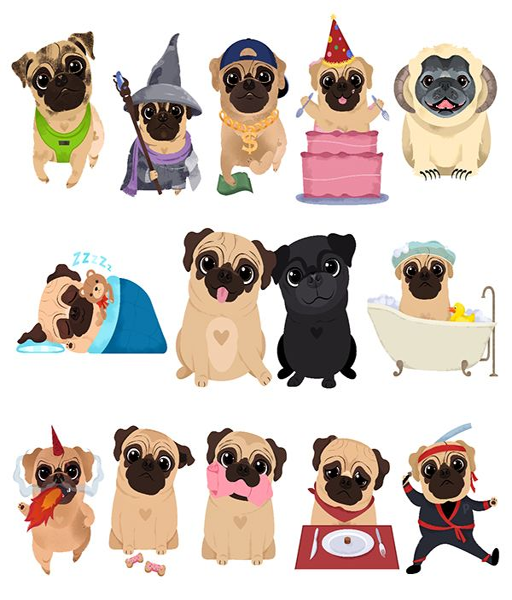
illustrated pugs for use in a card game .